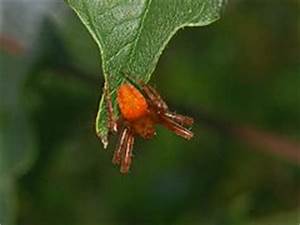
Label: spider